Donatian and Rogatian

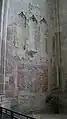
Chapel of St. Donatian and St. Rogatian, Cathédrale de Nantes.

The story of St. Donatian and his brother St. Rogatian is known from a 5th-century document, "the Passion of Children of Nantes". This is the basis for all later works, which also added some extra information to the legend, for example the tradition that they were related to a "illustrious" Armorican family.